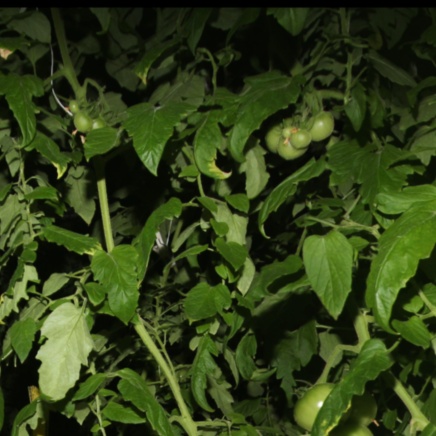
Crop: tomato